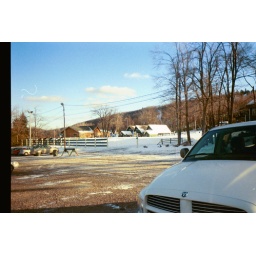
I had never seen blue sky in my previous 15 visits.